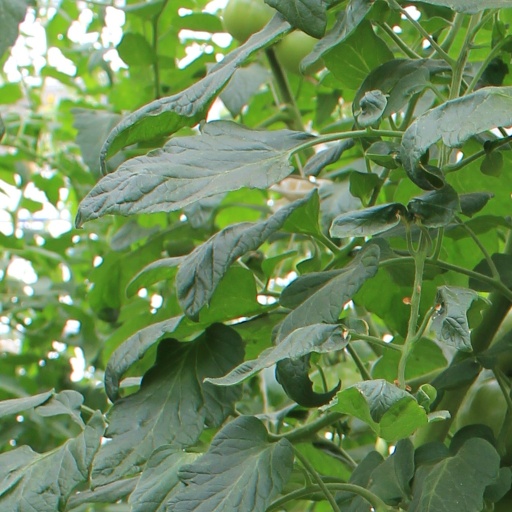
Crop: tomato